Arrondissements of the Bas-Rhin department

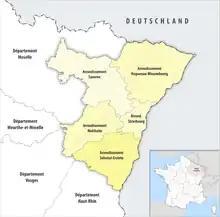
Map of arrondissements of the Bas-Rhin department.

The five arrondissements of the Bas-Rhin department are: